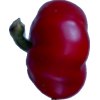
Label: red_pepper